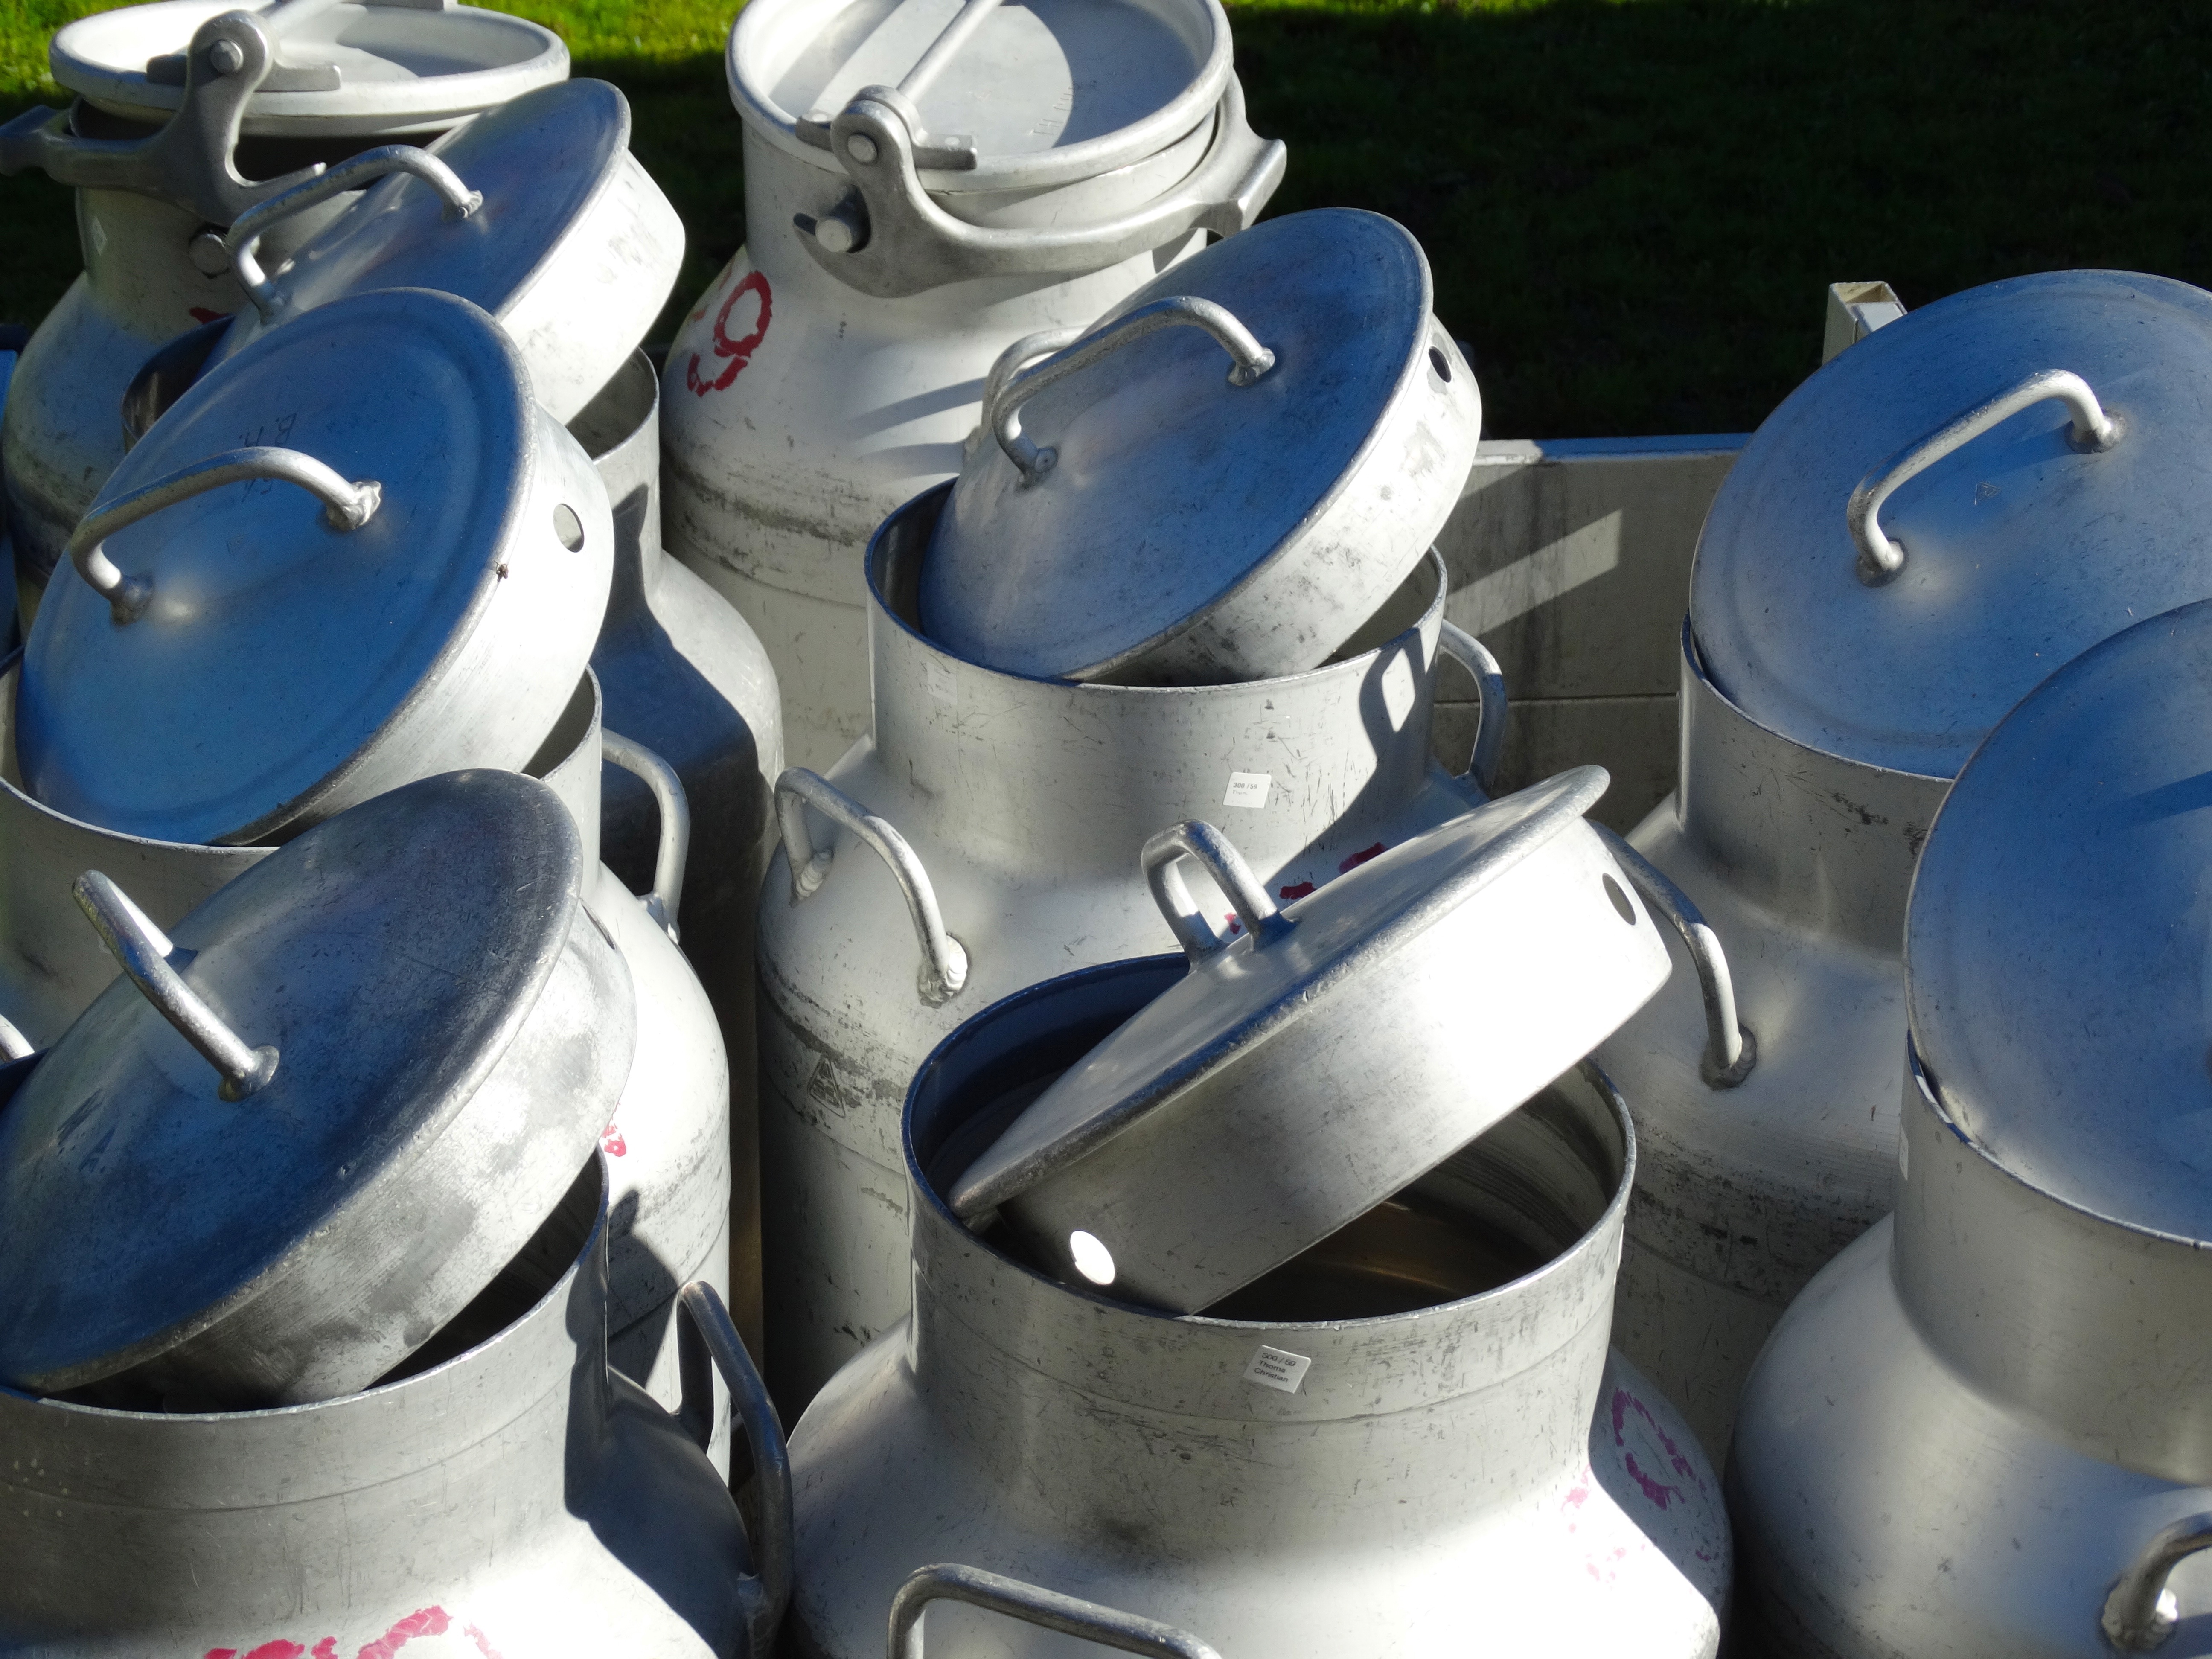
machine, blue, product, milk cans, dairy farming, milchtransport, alukessel